Hamilton Grange National Memorial

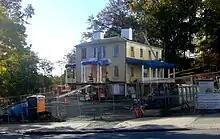
Hamilton Grange at St. Nicholas Park in October 2009

In May 1960, U.S. Senator Jacob Javits introduced a bill in Congress to designate Hamilton Grange as a national memorial, and the Grange was designated a National Historic Landmark that December. The United States Department of the Interior approved the creation of the Hamilton Grange National Memorial on the condition that the city donate land within the CCNY campus for the house's relocation. Congress authorized the national memorial in early 1962, mandating that the property be relocated before a restoration could take place. That May, U.S. President John F. Kennedy signed a bill to create the memorial, authorizing the National Park Service (NPS) to take over the site from the ASHPS. Javits and U.S. Representative John V. Lindsay estimated that it would cost the federal government $300,000–$400,000 to restore the Grange.